Victory Arch

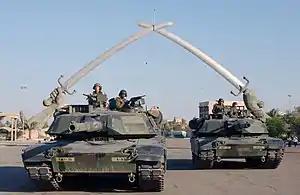
M1 Abrams at the Victory Arch during the occupation of Iraq, 2003.

Iraq's leading sculptor, Khaled al-Rahal, won the commission to design and execute the construction of the arches, which were based on a concept sketch made by president Saddam Hussein. The design consists of a pair of massive hands emerging from the ground, each holding a sword. However, al-Rahal died in 1987, before the monument was completed, and another eminent Iraqi sculptor, Mohammed Ghani Hikmat, assumed control of the project. Both sculptors worked in close collaboration with Saddam Hussein.